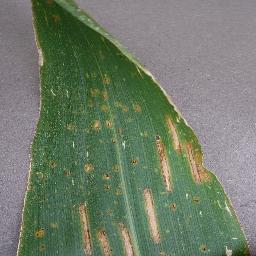
Label: Corn_(Maize)___Gray_Leaf_Spot_(Cercospora)